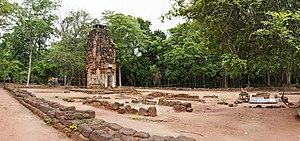
Prang Ruesi, Parc historique de Si Thep, district de Si Thep, province de Phetchabun, Thaïlande
Le Parc historique de Sri Thep est un parc qui inclut la ville historique de Sri Thep située dans la province de Phetchabun, dans le bassin de la Pa Sak, à 240 kilomètres au nord de Bangkok en Thaïlande.
Le Prang Reussi -ou Ruessi, selon la translittération adoptée- est un sanctuaire khmer situé en Thaïlande, dans le parc historique de Sri Thep. Il se trouve dans l'enceinte du Wat Pa Sa Khwae, au nord, dans la partie est de la ville de Si Thep à environ 2 kilomètres du centre de la ville. C'est un bâtiment de style khmer, construit en brique. Il est probablement contemporain du Prang Si Thep, donc construit par jayavarman VII. Le bâtiment a néanmoins été modifié à de nombreuses reprises, que ce soit dans le passé ou plus récemment. C'est une tour unique, avec une ouverture face à l'est, et entourée d'un mur d'enceinte. À l'est de cette tour, les vestiges d'un petit bâtiment.